Welsh School of Architecture

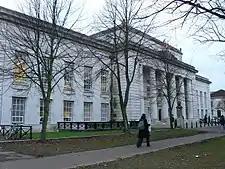
The Bute Building, home to the WSA

The Welsh School of Architecture (WSA) is an academic school of Cardiff University. It is generally regarded as a world leading school of architecture, and one of the top architecture schools in Britain. In 2019, QS ranked the school immediately behind Ivy League school Princeton and ahead of Pennsylvania and Yale. The Welsh School of Architecture is currently listed as number 3 in the UK by The Guardian Rankings, number 5 by the complete university guide, and number 5 in the UK by the QS Subject rankings.